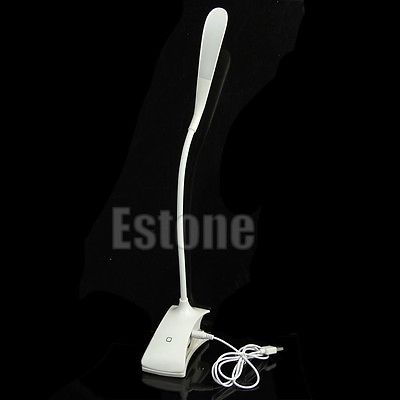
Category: lamp